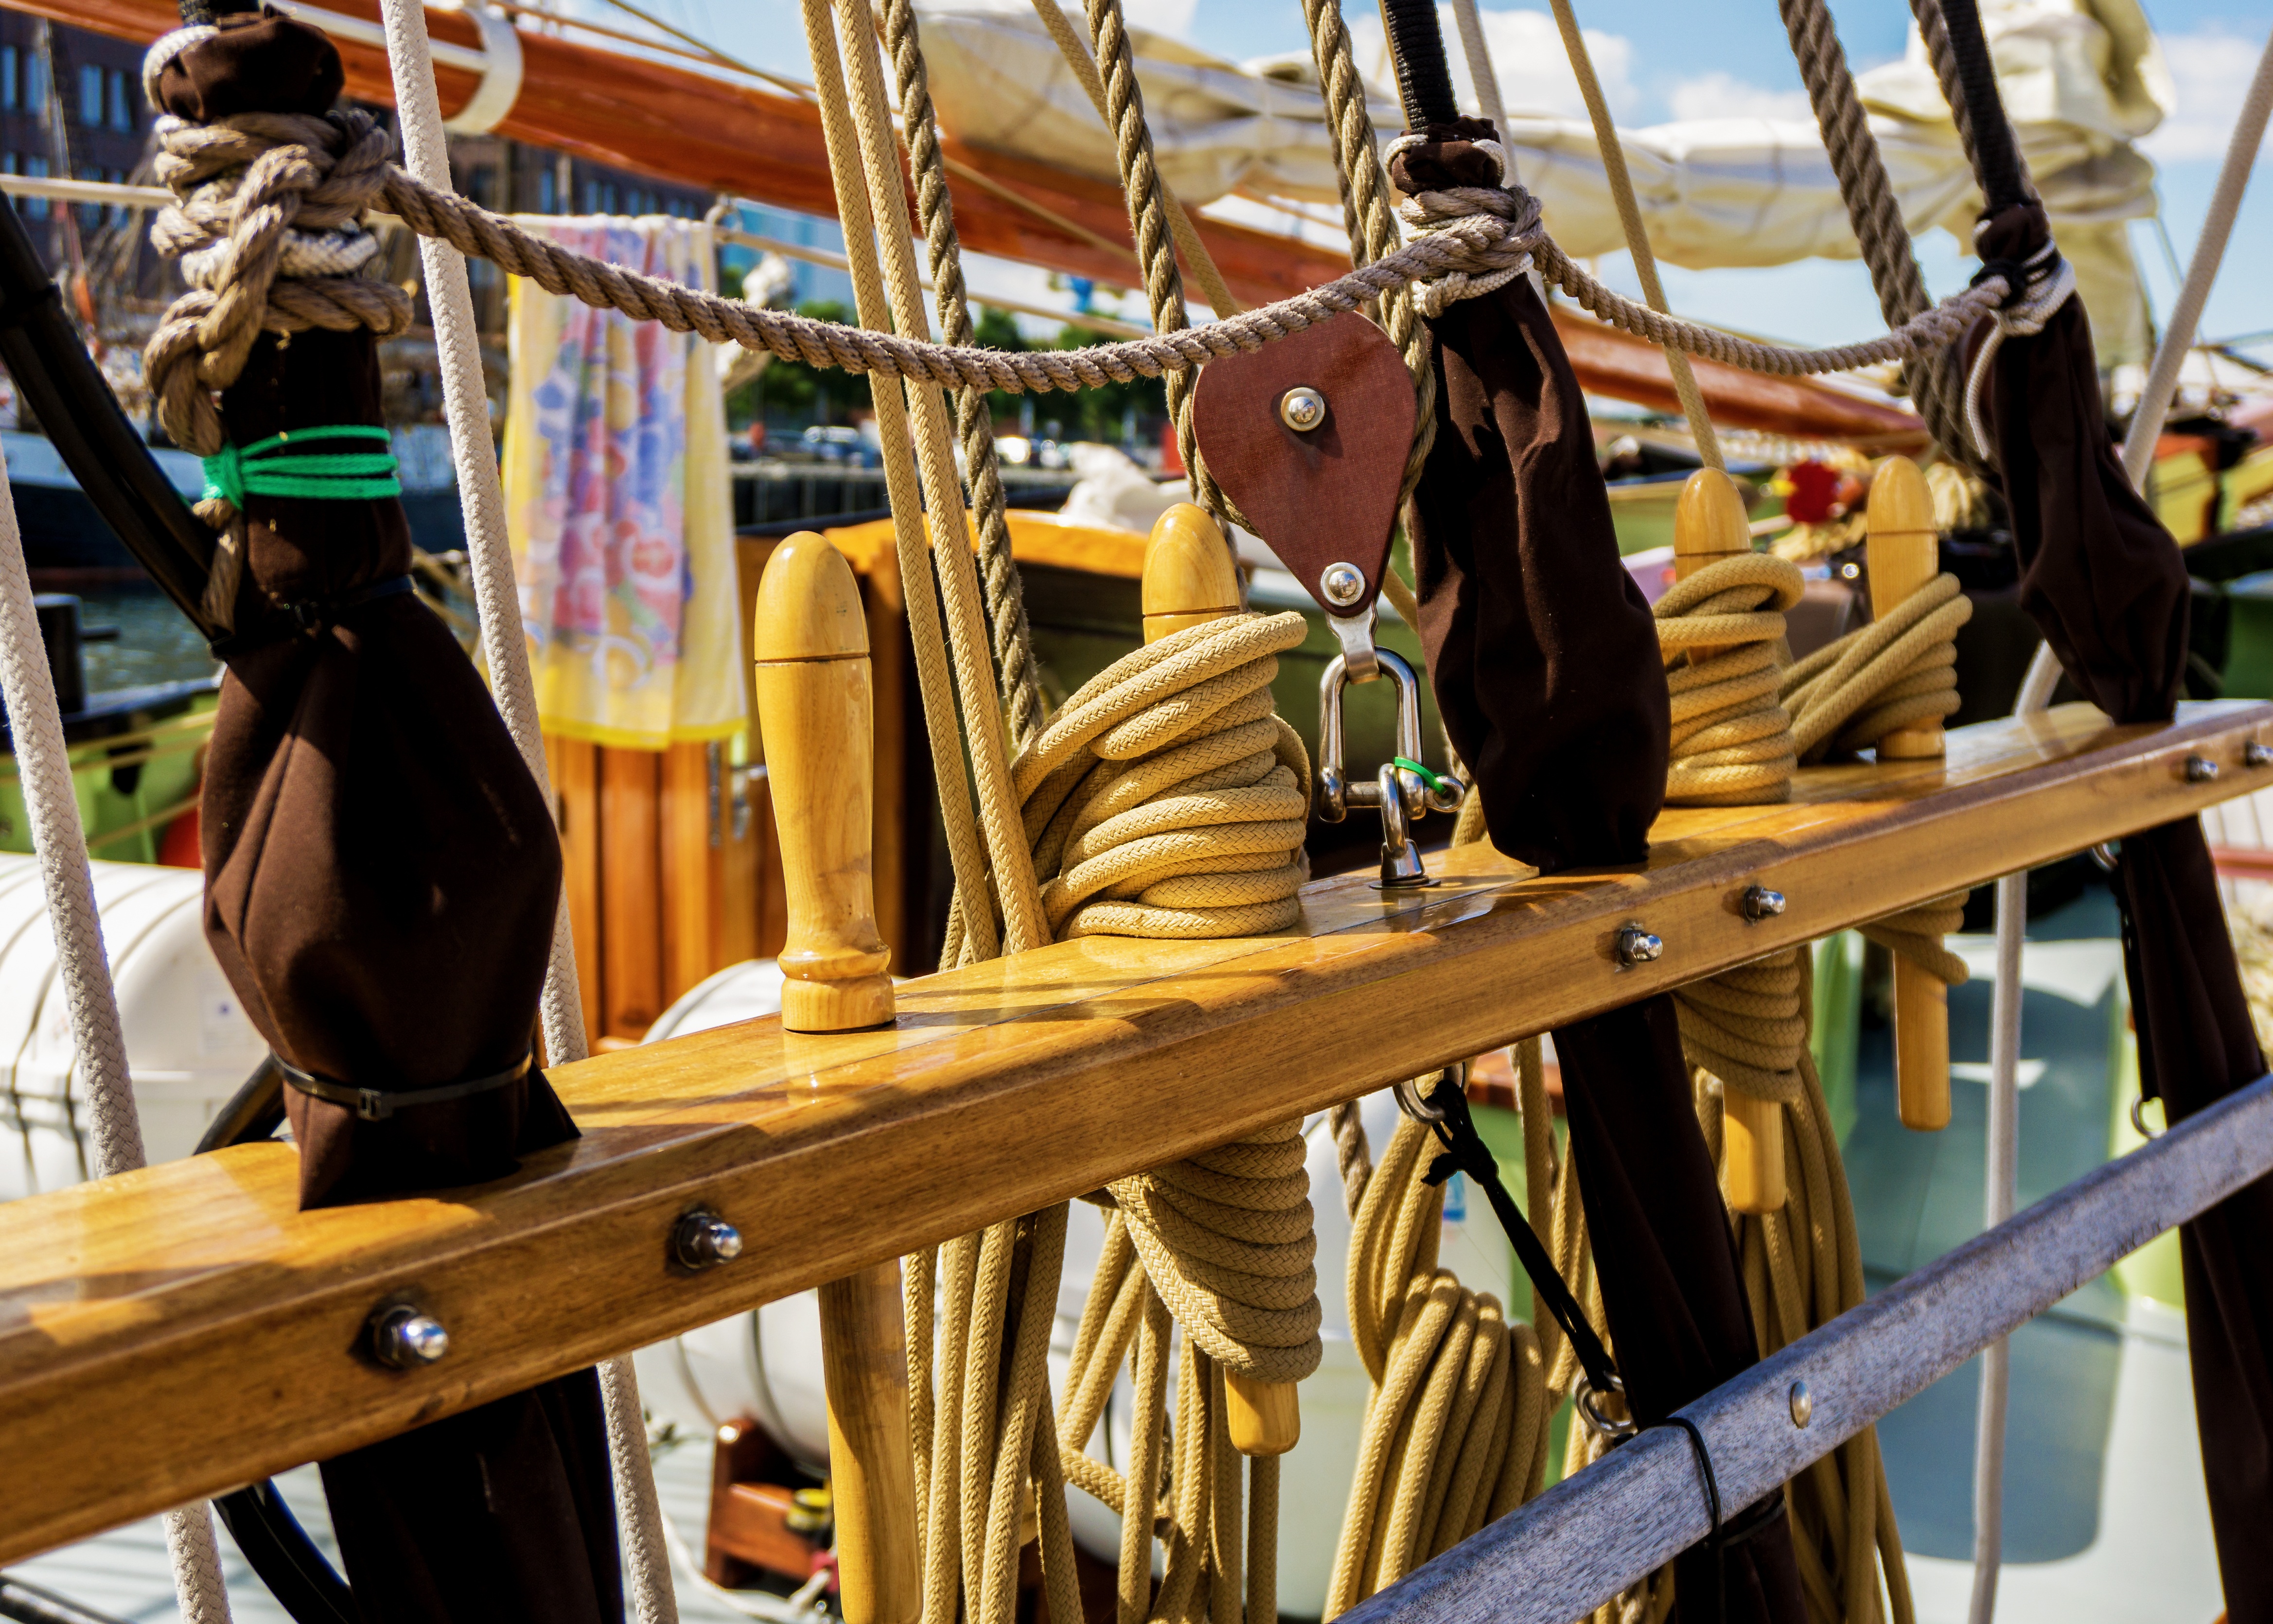
rope, wood, recreation, vehicle, rigging, port, sail, sailing boat